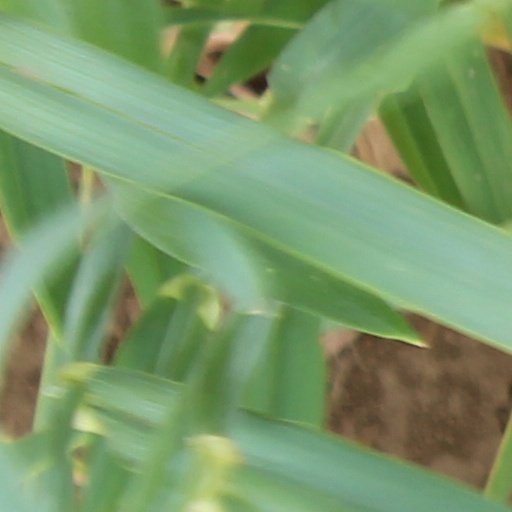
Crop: wheat